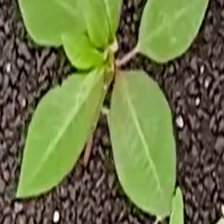
Weed species: Moti_dudhi(Euphorbia_geneculata_L)